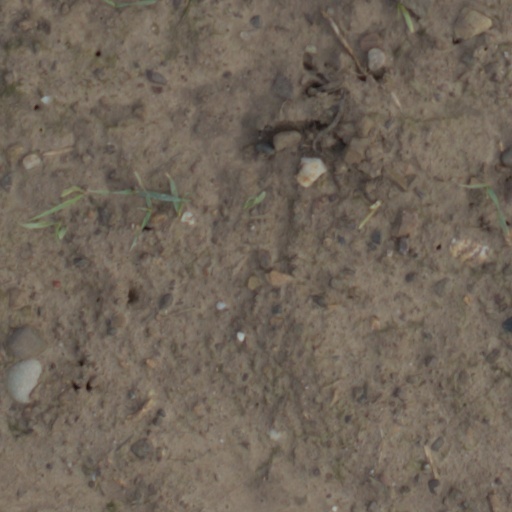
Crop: wheat